Tell Sifr

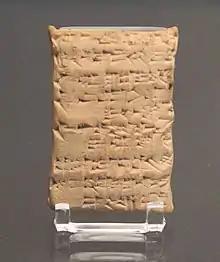
Contract for a loan of silver - Tell Sifr BM 33257

The site is a small conical mound on top of a platform of about 40 feet in height. It was excavated by a crew of William Loftus for a few days in 1854. A number of unbaked clay cuneiform tablets were found, many "enveloped". The tablets, 100 in total with most complete, were found in a brick structure, protected by reed matting. The envelopes partially surrounding the tablets were also inscribed and sealed using cylinder seals. An Old Babylonian period assemblage of copper tools was found.